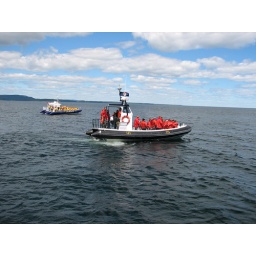
Our speed boat for whale watching in the ocean